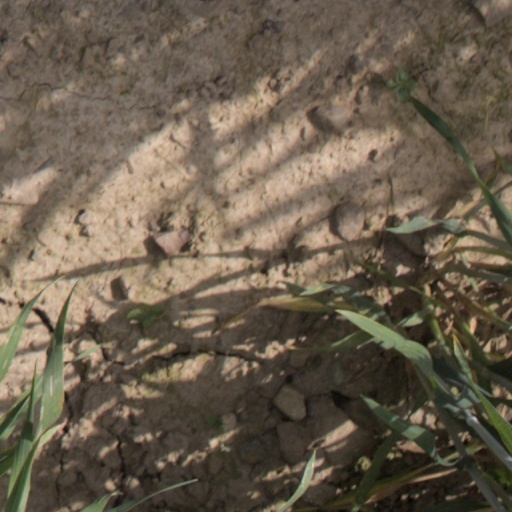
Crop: wheat